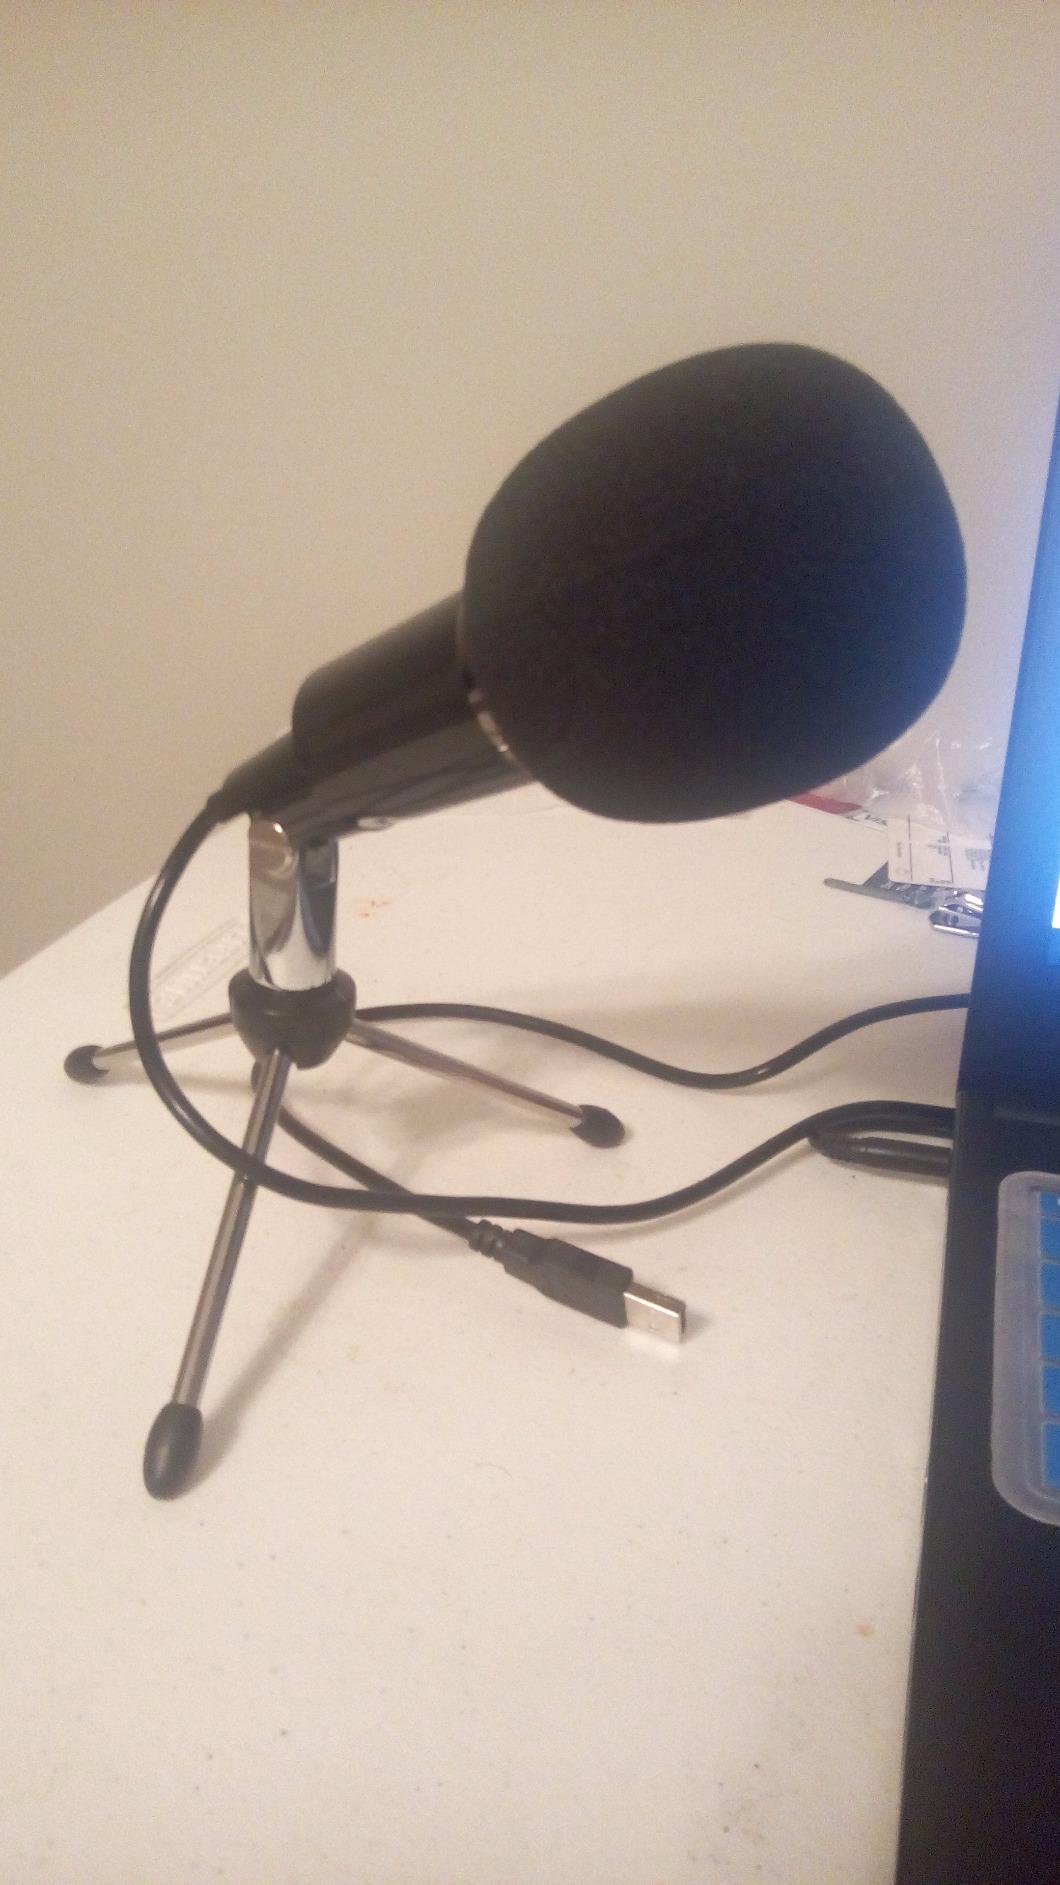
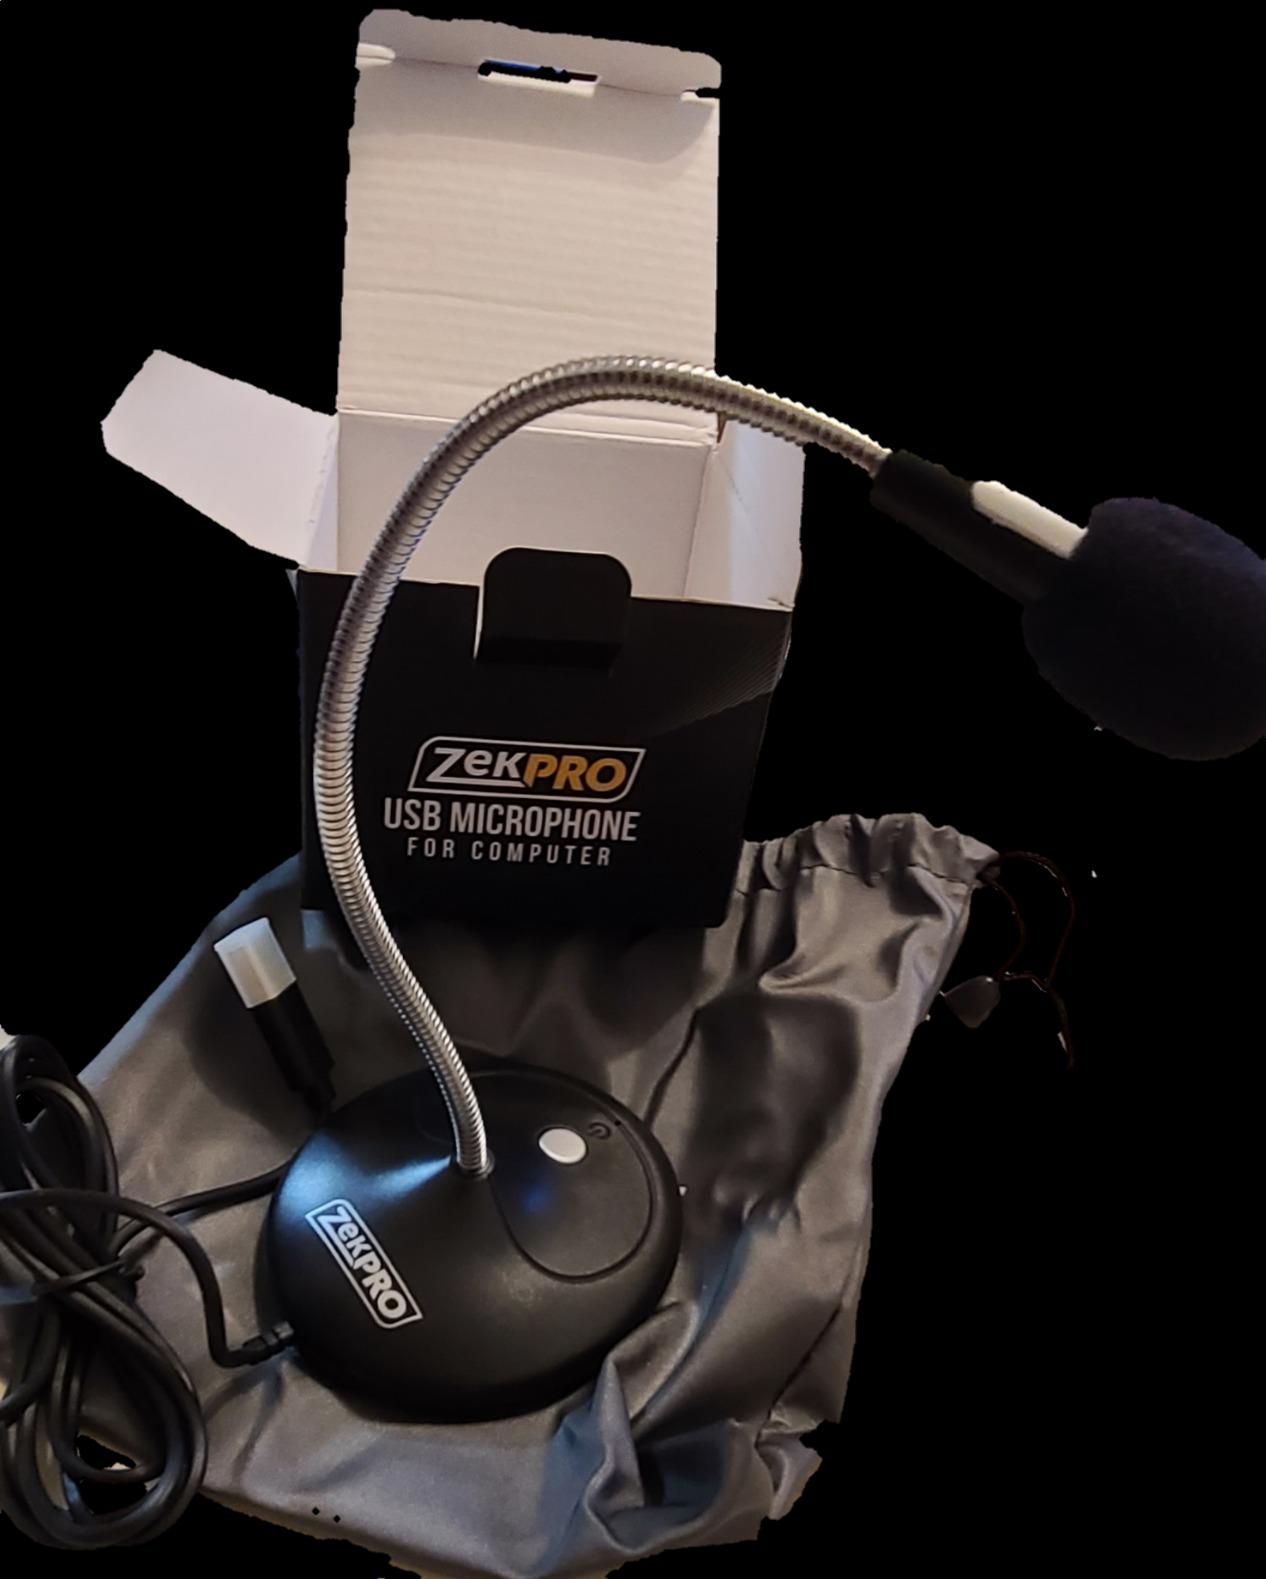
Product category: microphone
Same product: no